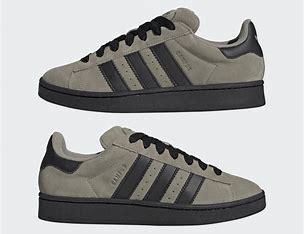
Brand: Adidas
Model: Campus 00S